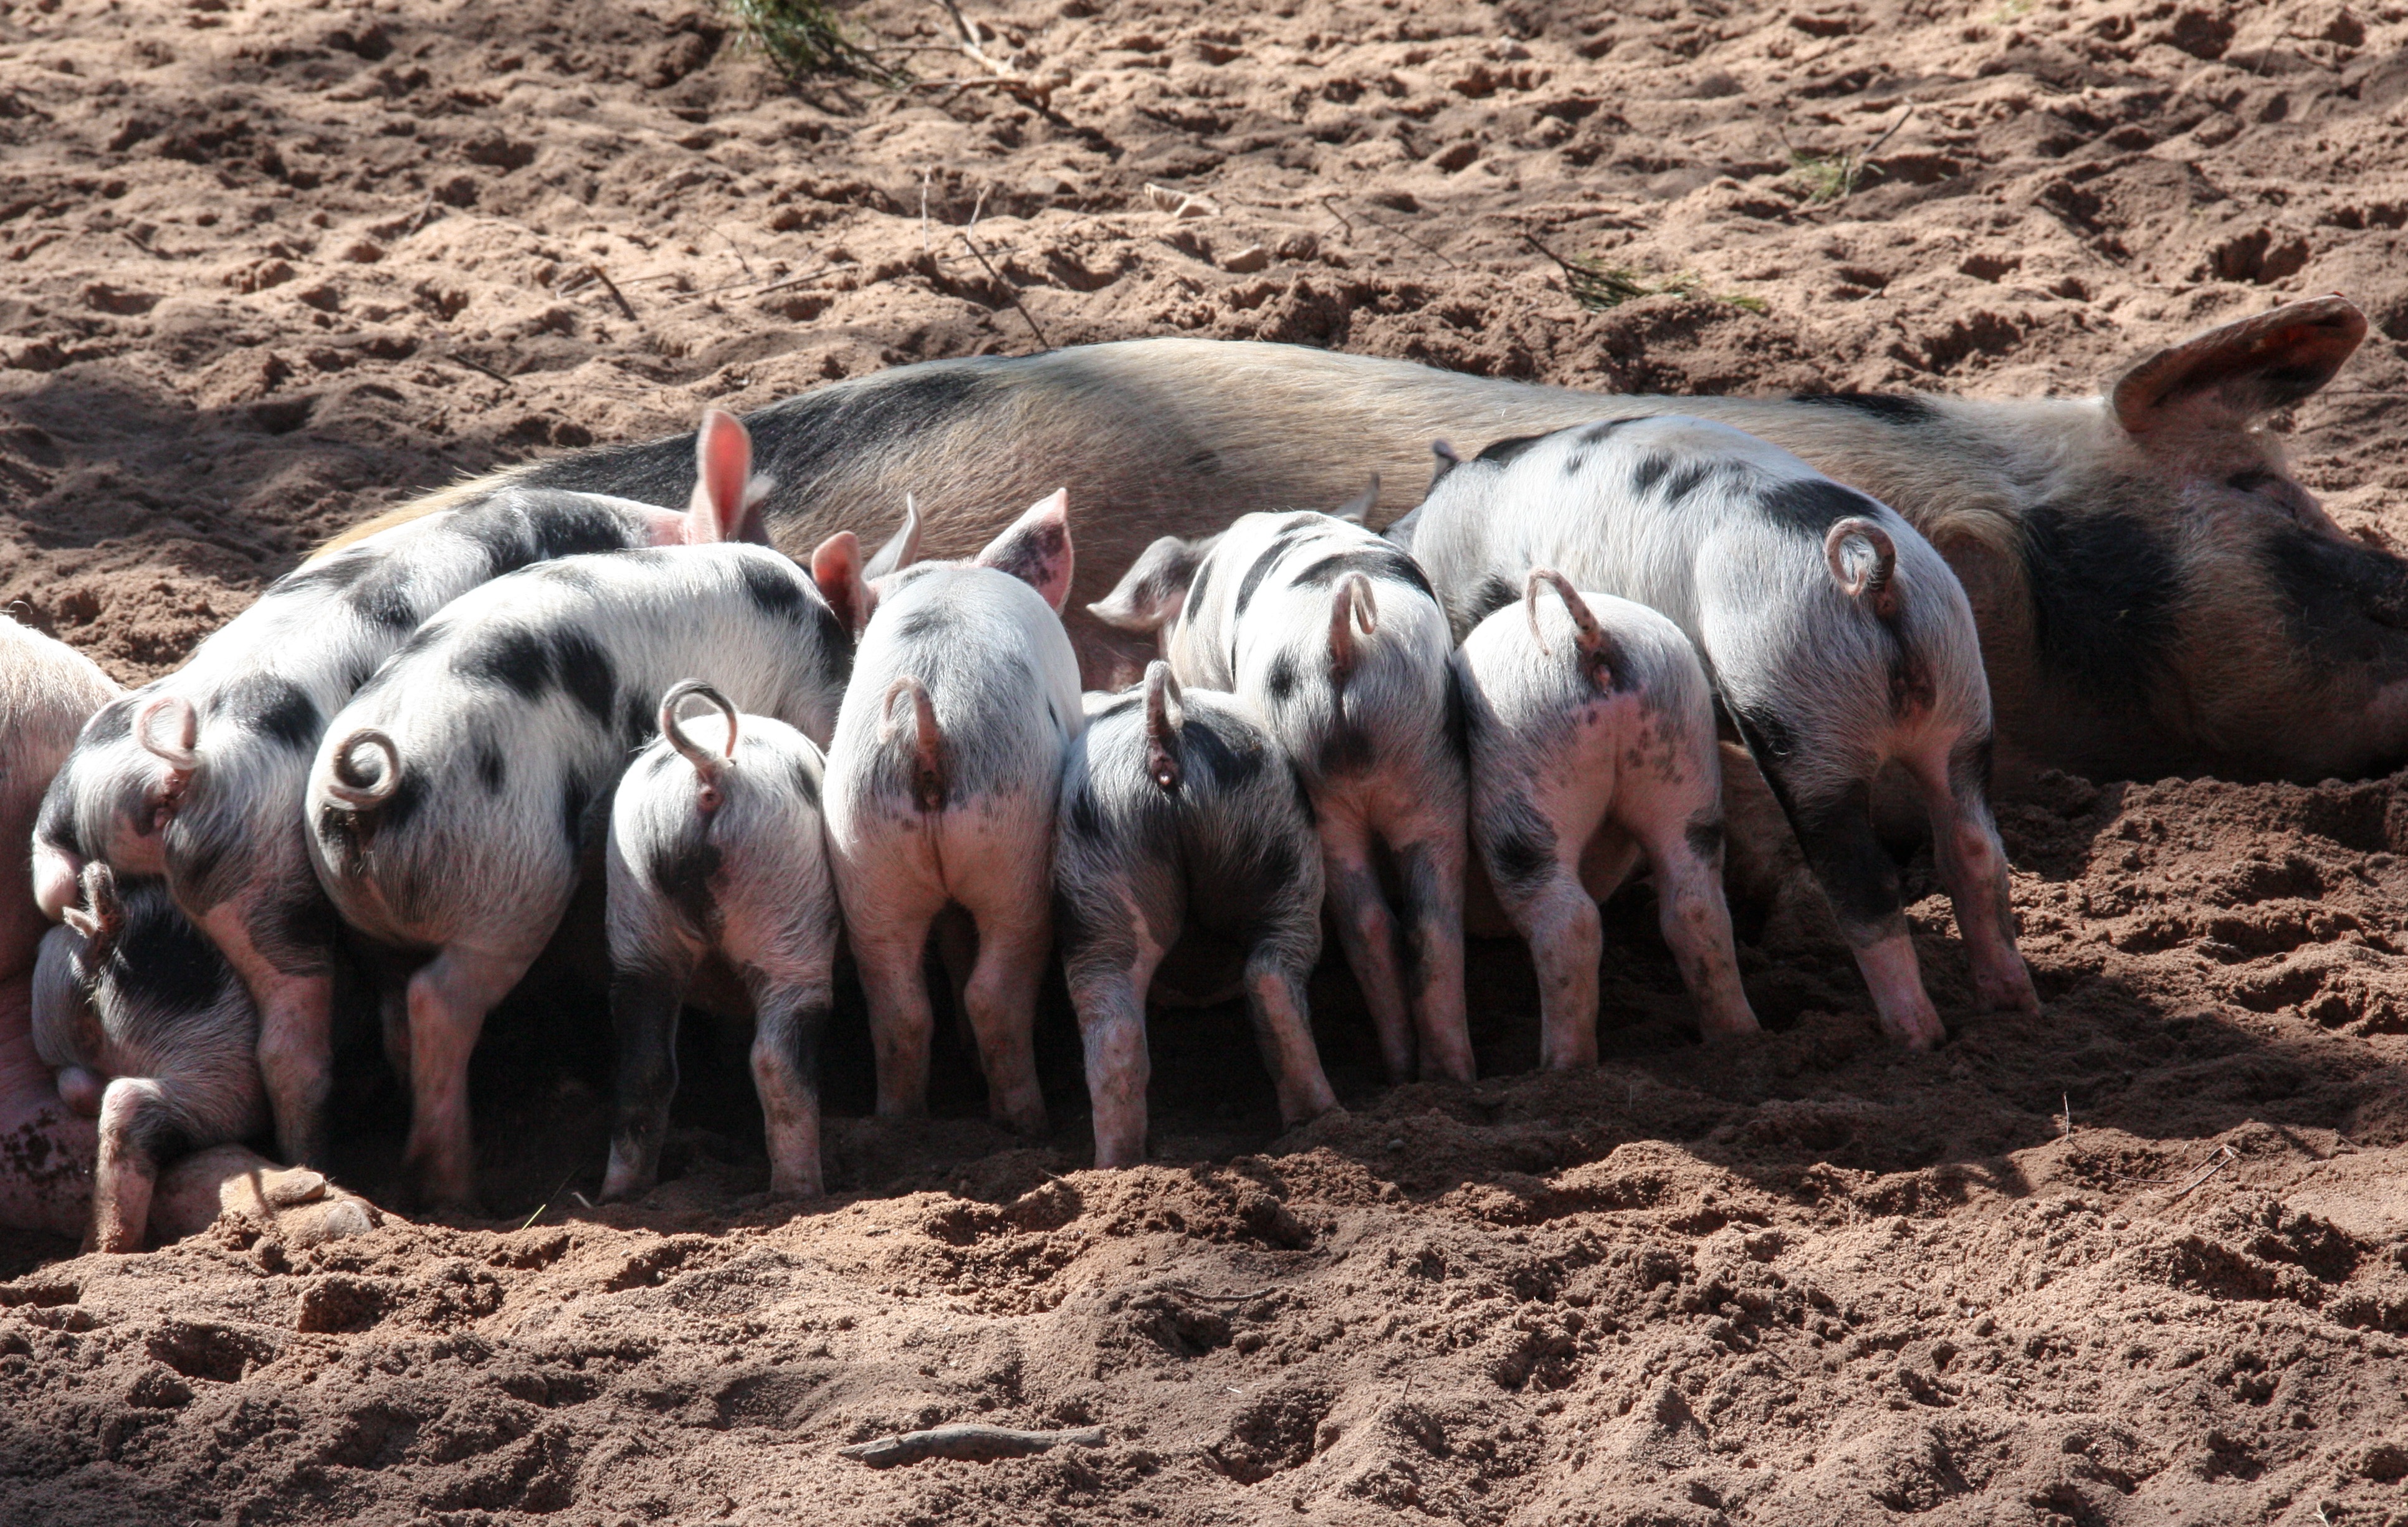
wildlife, pet, herd, mammal, fauna, piglet, animals, vertebrate, pig, suckle, curly tail, domestic pig, pig like mammal